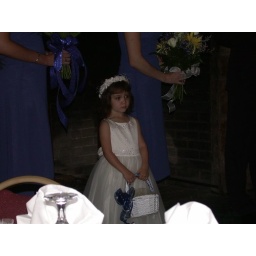
Lily had a couple of flower girl appearances in 2005